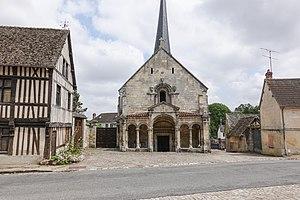
Jean Fernand-Trochain est un artiste peintre et graveur sur bois français né le 21 janvier 1879 à Rueil-Malmaison et mort le 8 mai 1969 à Paris. Postimpressionniste, on le range parmi les peintres de l'École de Murol.